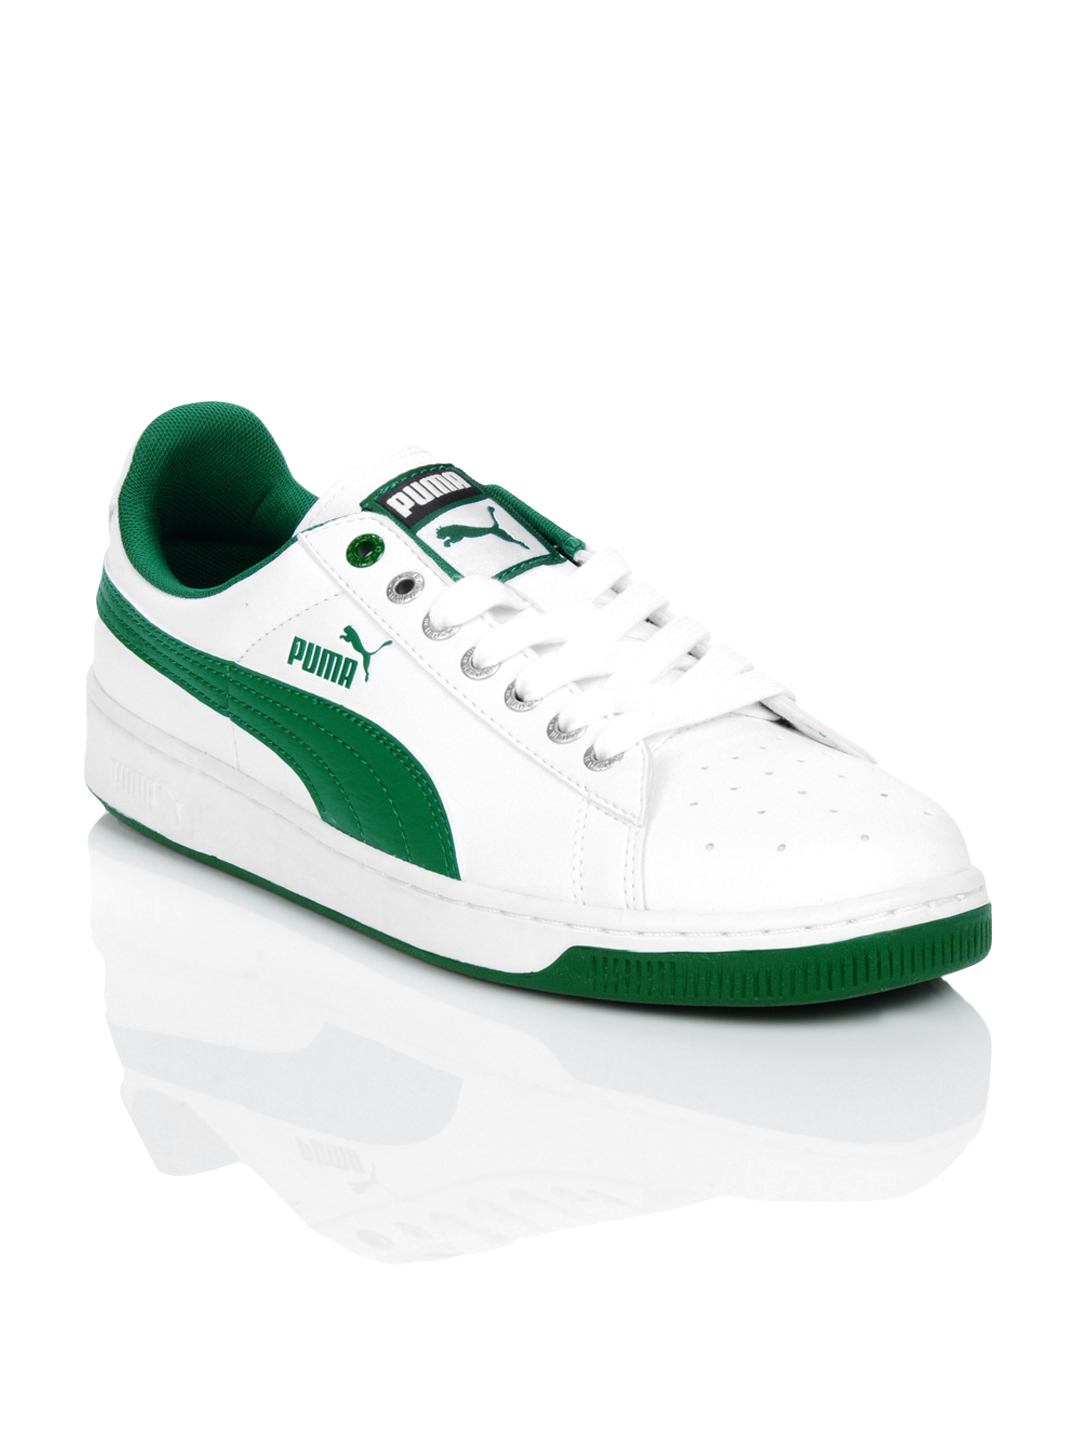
Puma Men Court Attaque White Shoes
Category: Footwear / Shoes / Casual Shoes
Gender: Men
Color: White
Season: Summer 2012
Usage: Casual